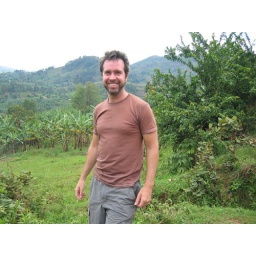
Me on the road over the volcanic mountains back to Rwanda.